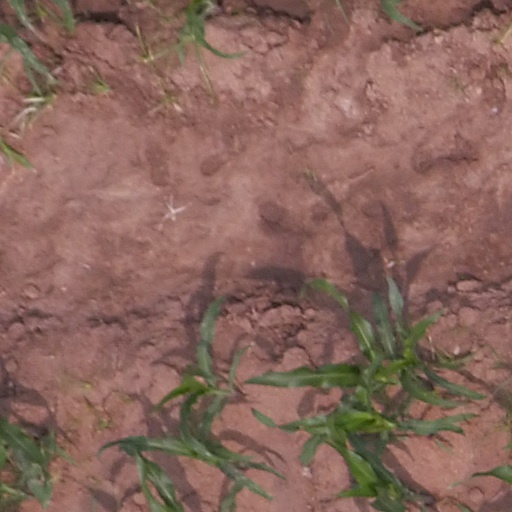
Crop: maize; corn